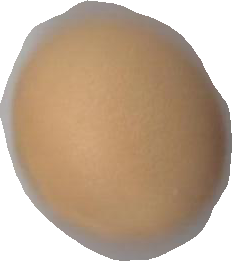
Variety: Grobogan